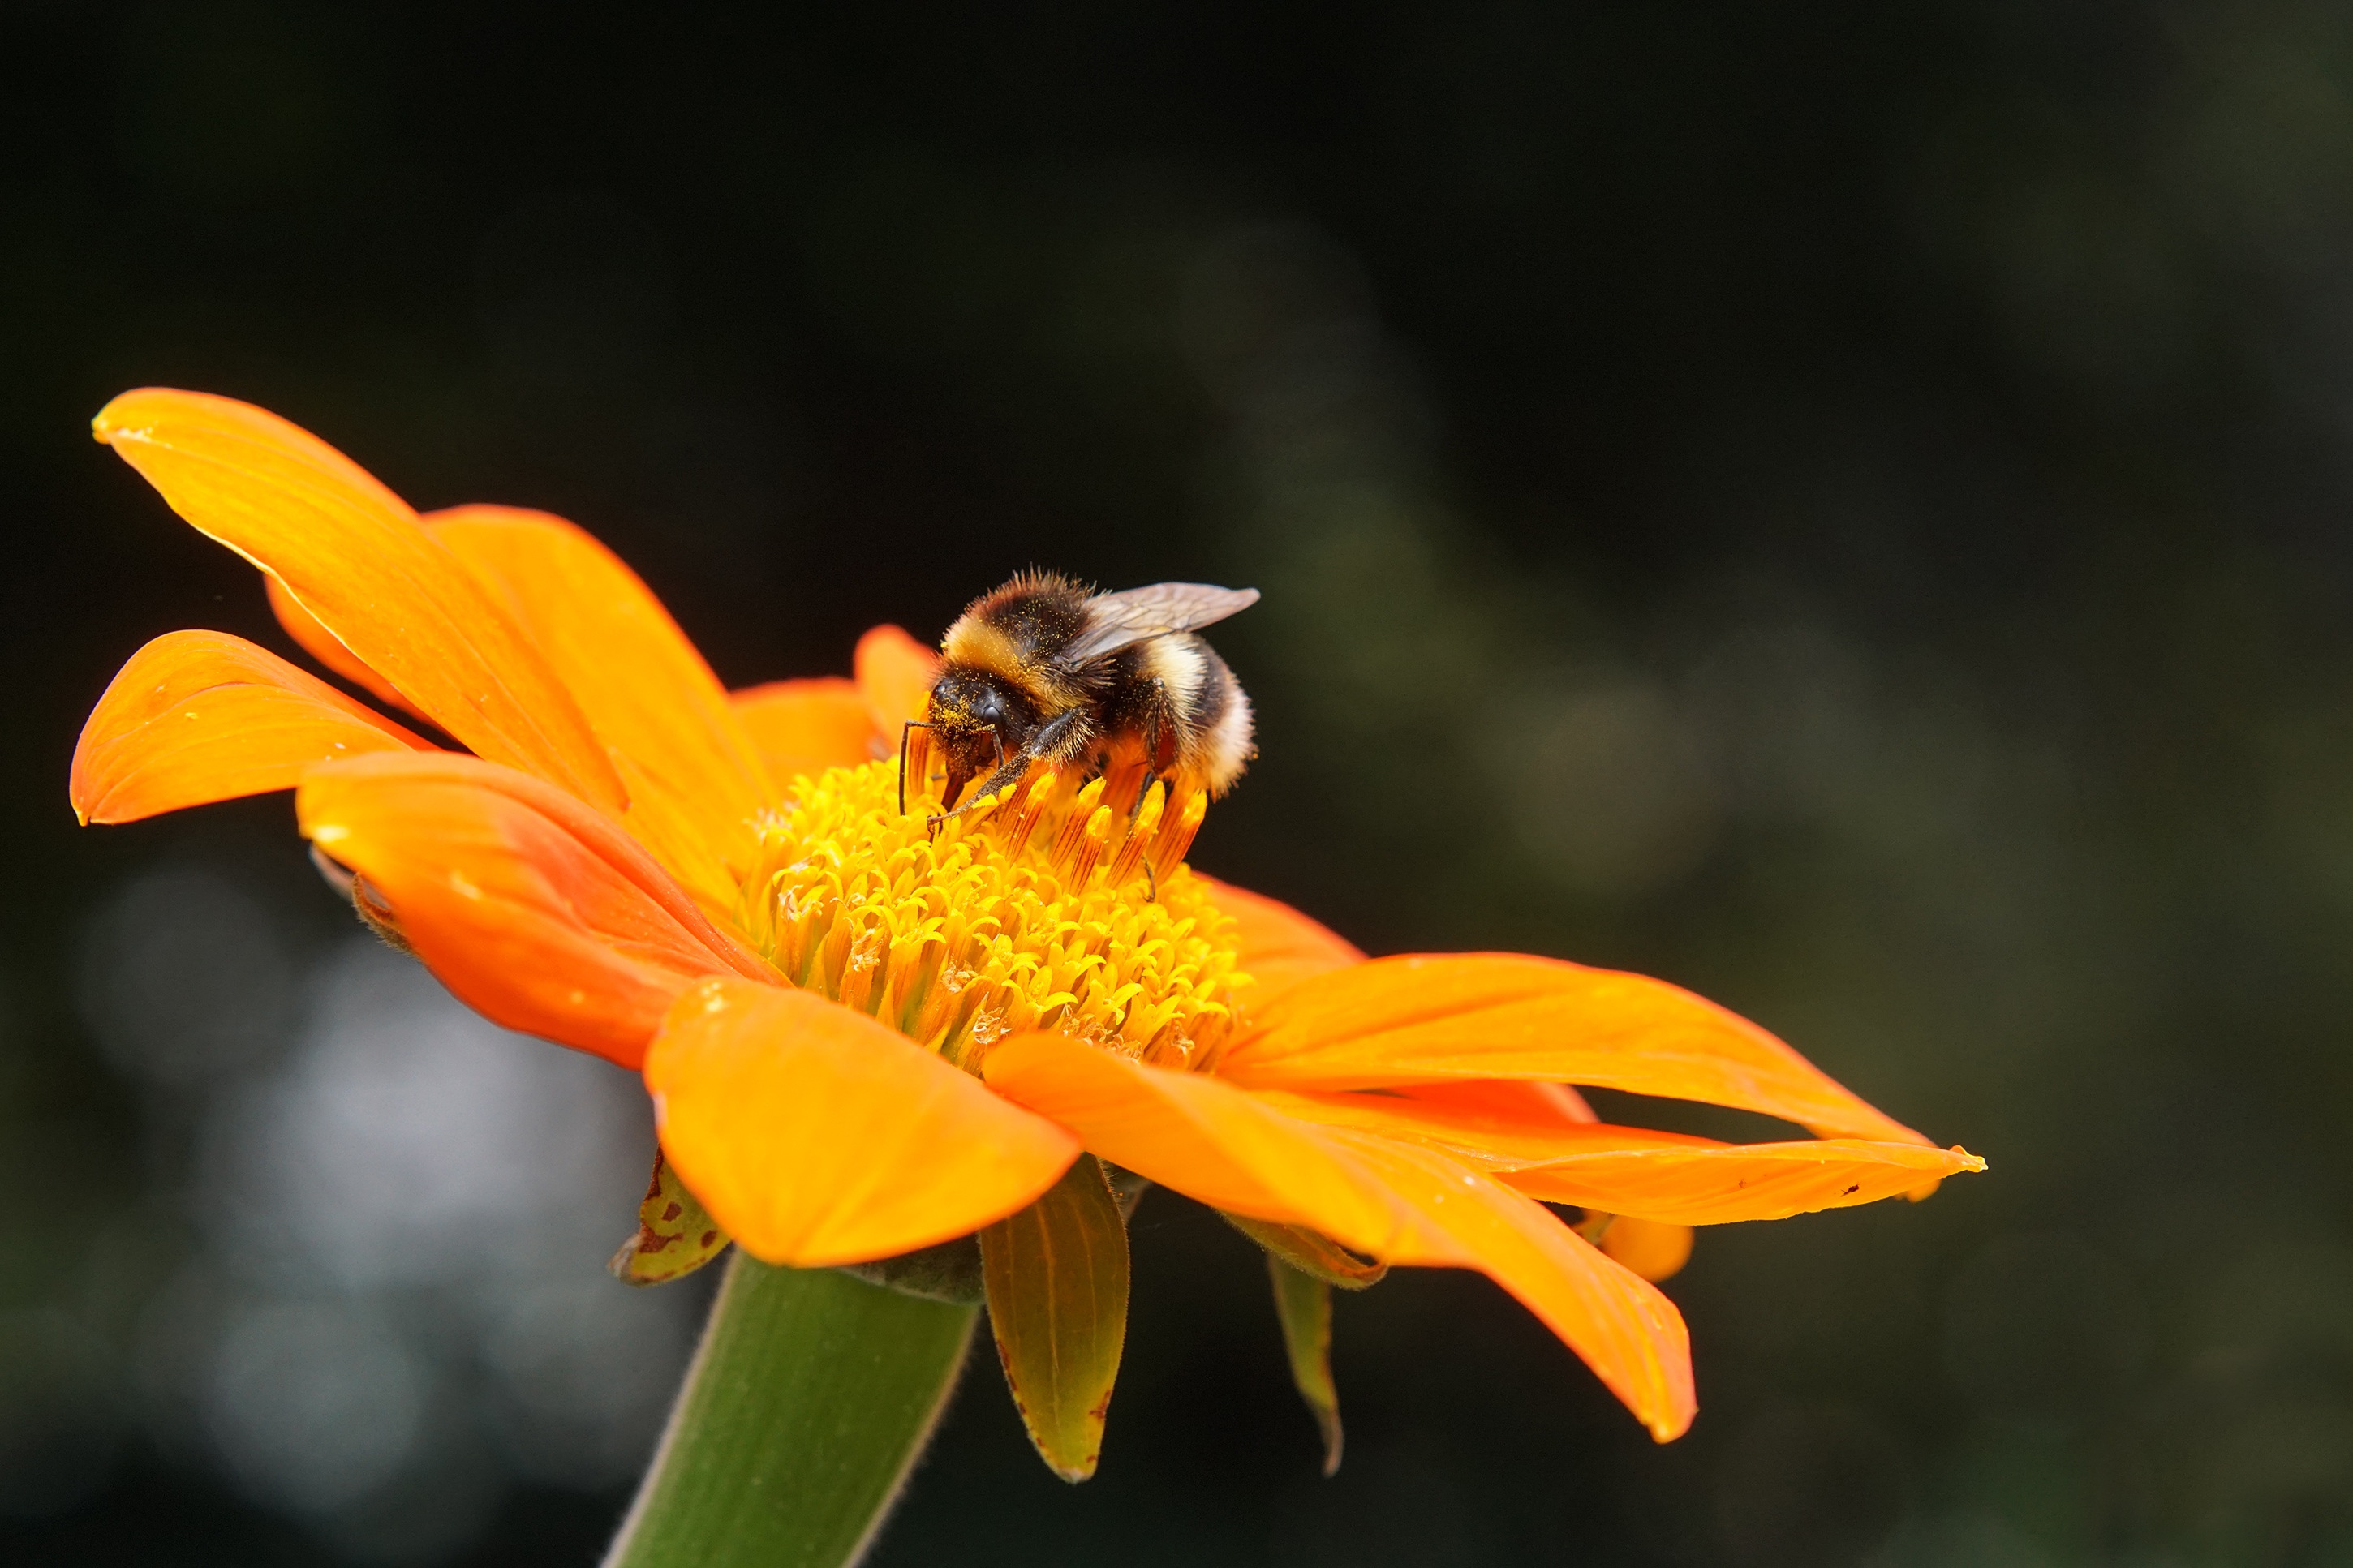
nature, blossom, plant, photography, flower, petal, bloom, orange, pollen, insect, botany, yellow, close, flora, fauna, invertebrate, wildflower, close up, bee, bumblebee, hummel, nectar, macro photography, honey bee, pollinator, summer garden, plant stem, membrane winged insect